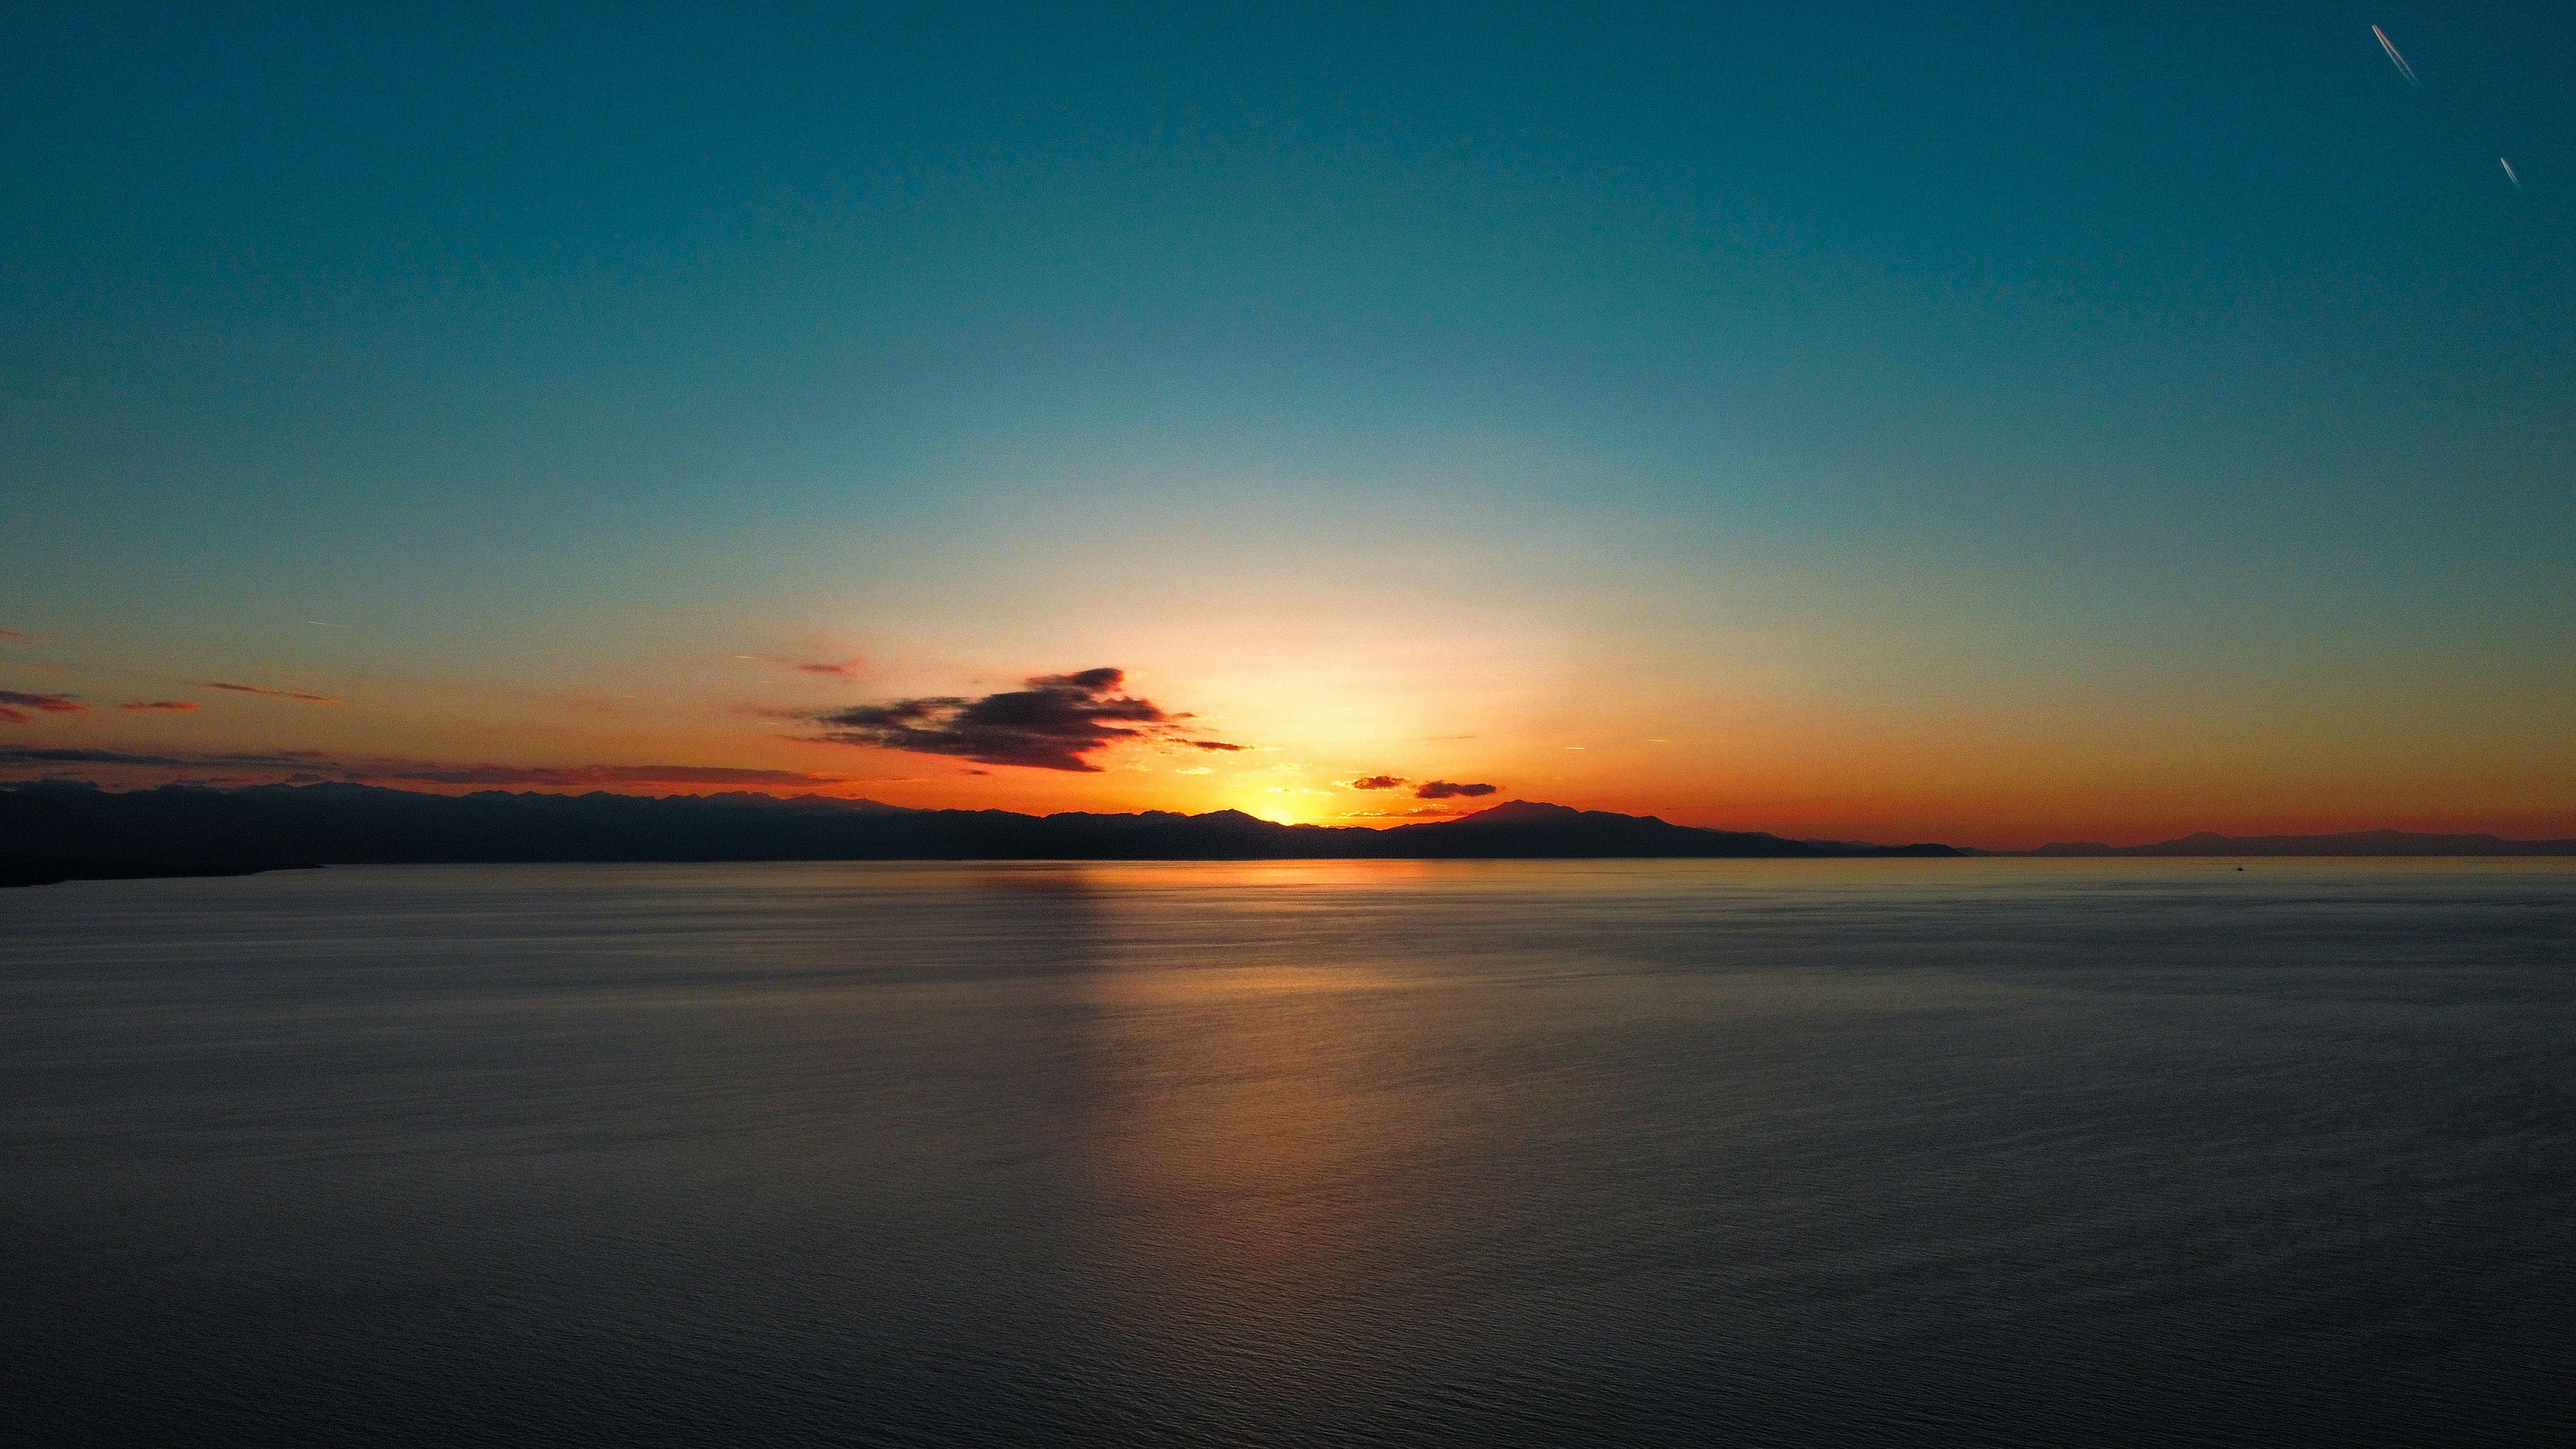
sea, water, sky, cloud, fluid, afterglow, red sky at morning, lake, natural landscape, horizon, sunrise, sunset, beach, dusk, liquid, landscape, calm, evening, sun, reflection, cumulus, wind wave, astronomical object, ocean, sound, headland, coast, hill, tropics, reservoir, island, dawn, lake district, wave, loch, cape, rock, tree